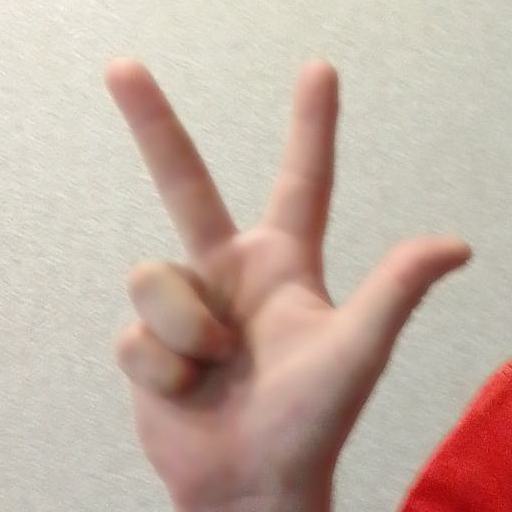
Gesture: three2